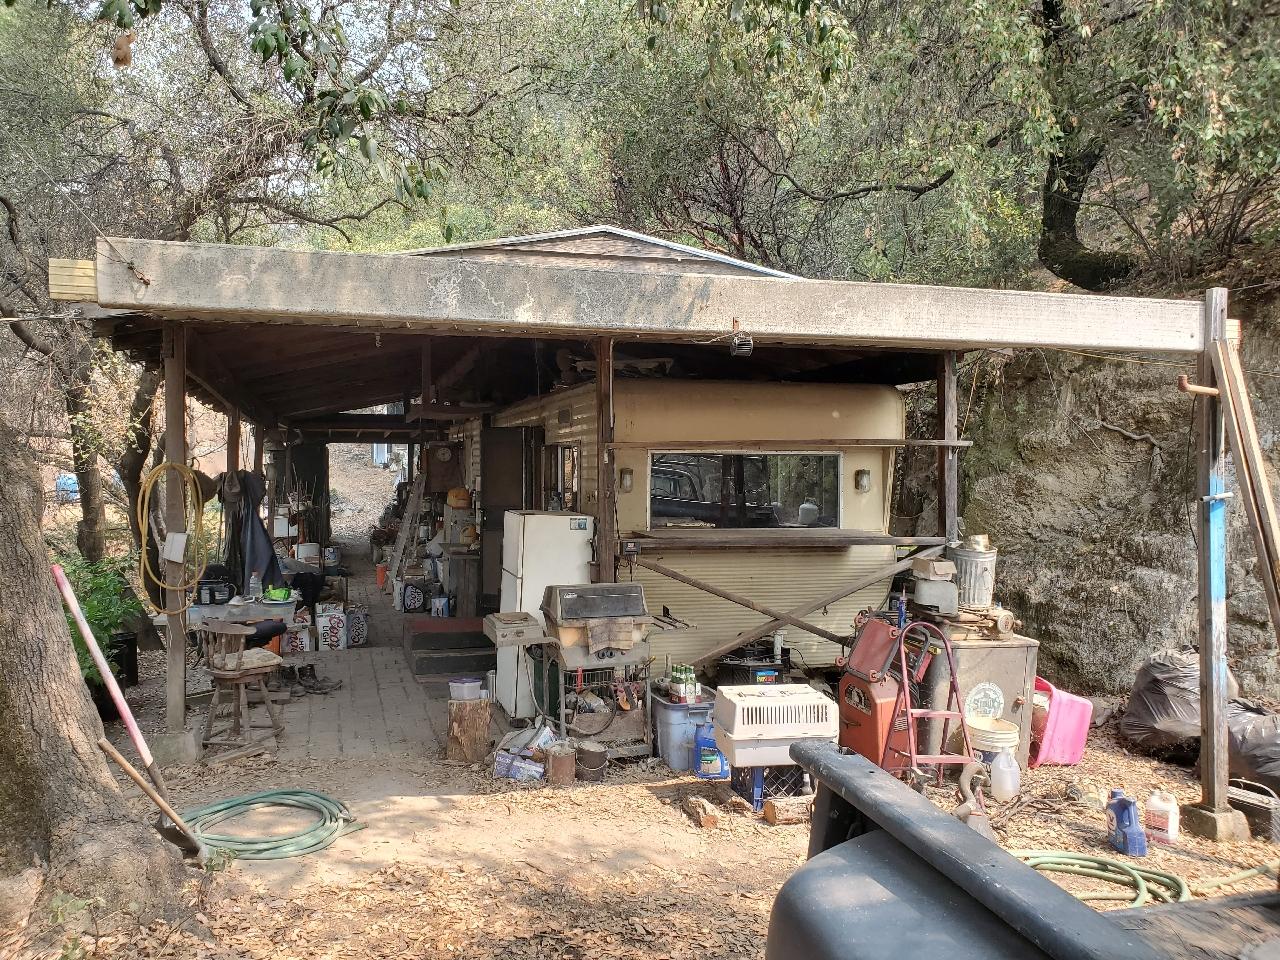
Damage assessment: no_damage